Flatlands, Brooklyn

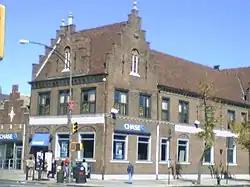
Colonial architectural details in Flatlands

Historic homes dated to the 18th century include the Stoothoff-Baxter-Kouwenhaven House and Joost Van Nuyse House.